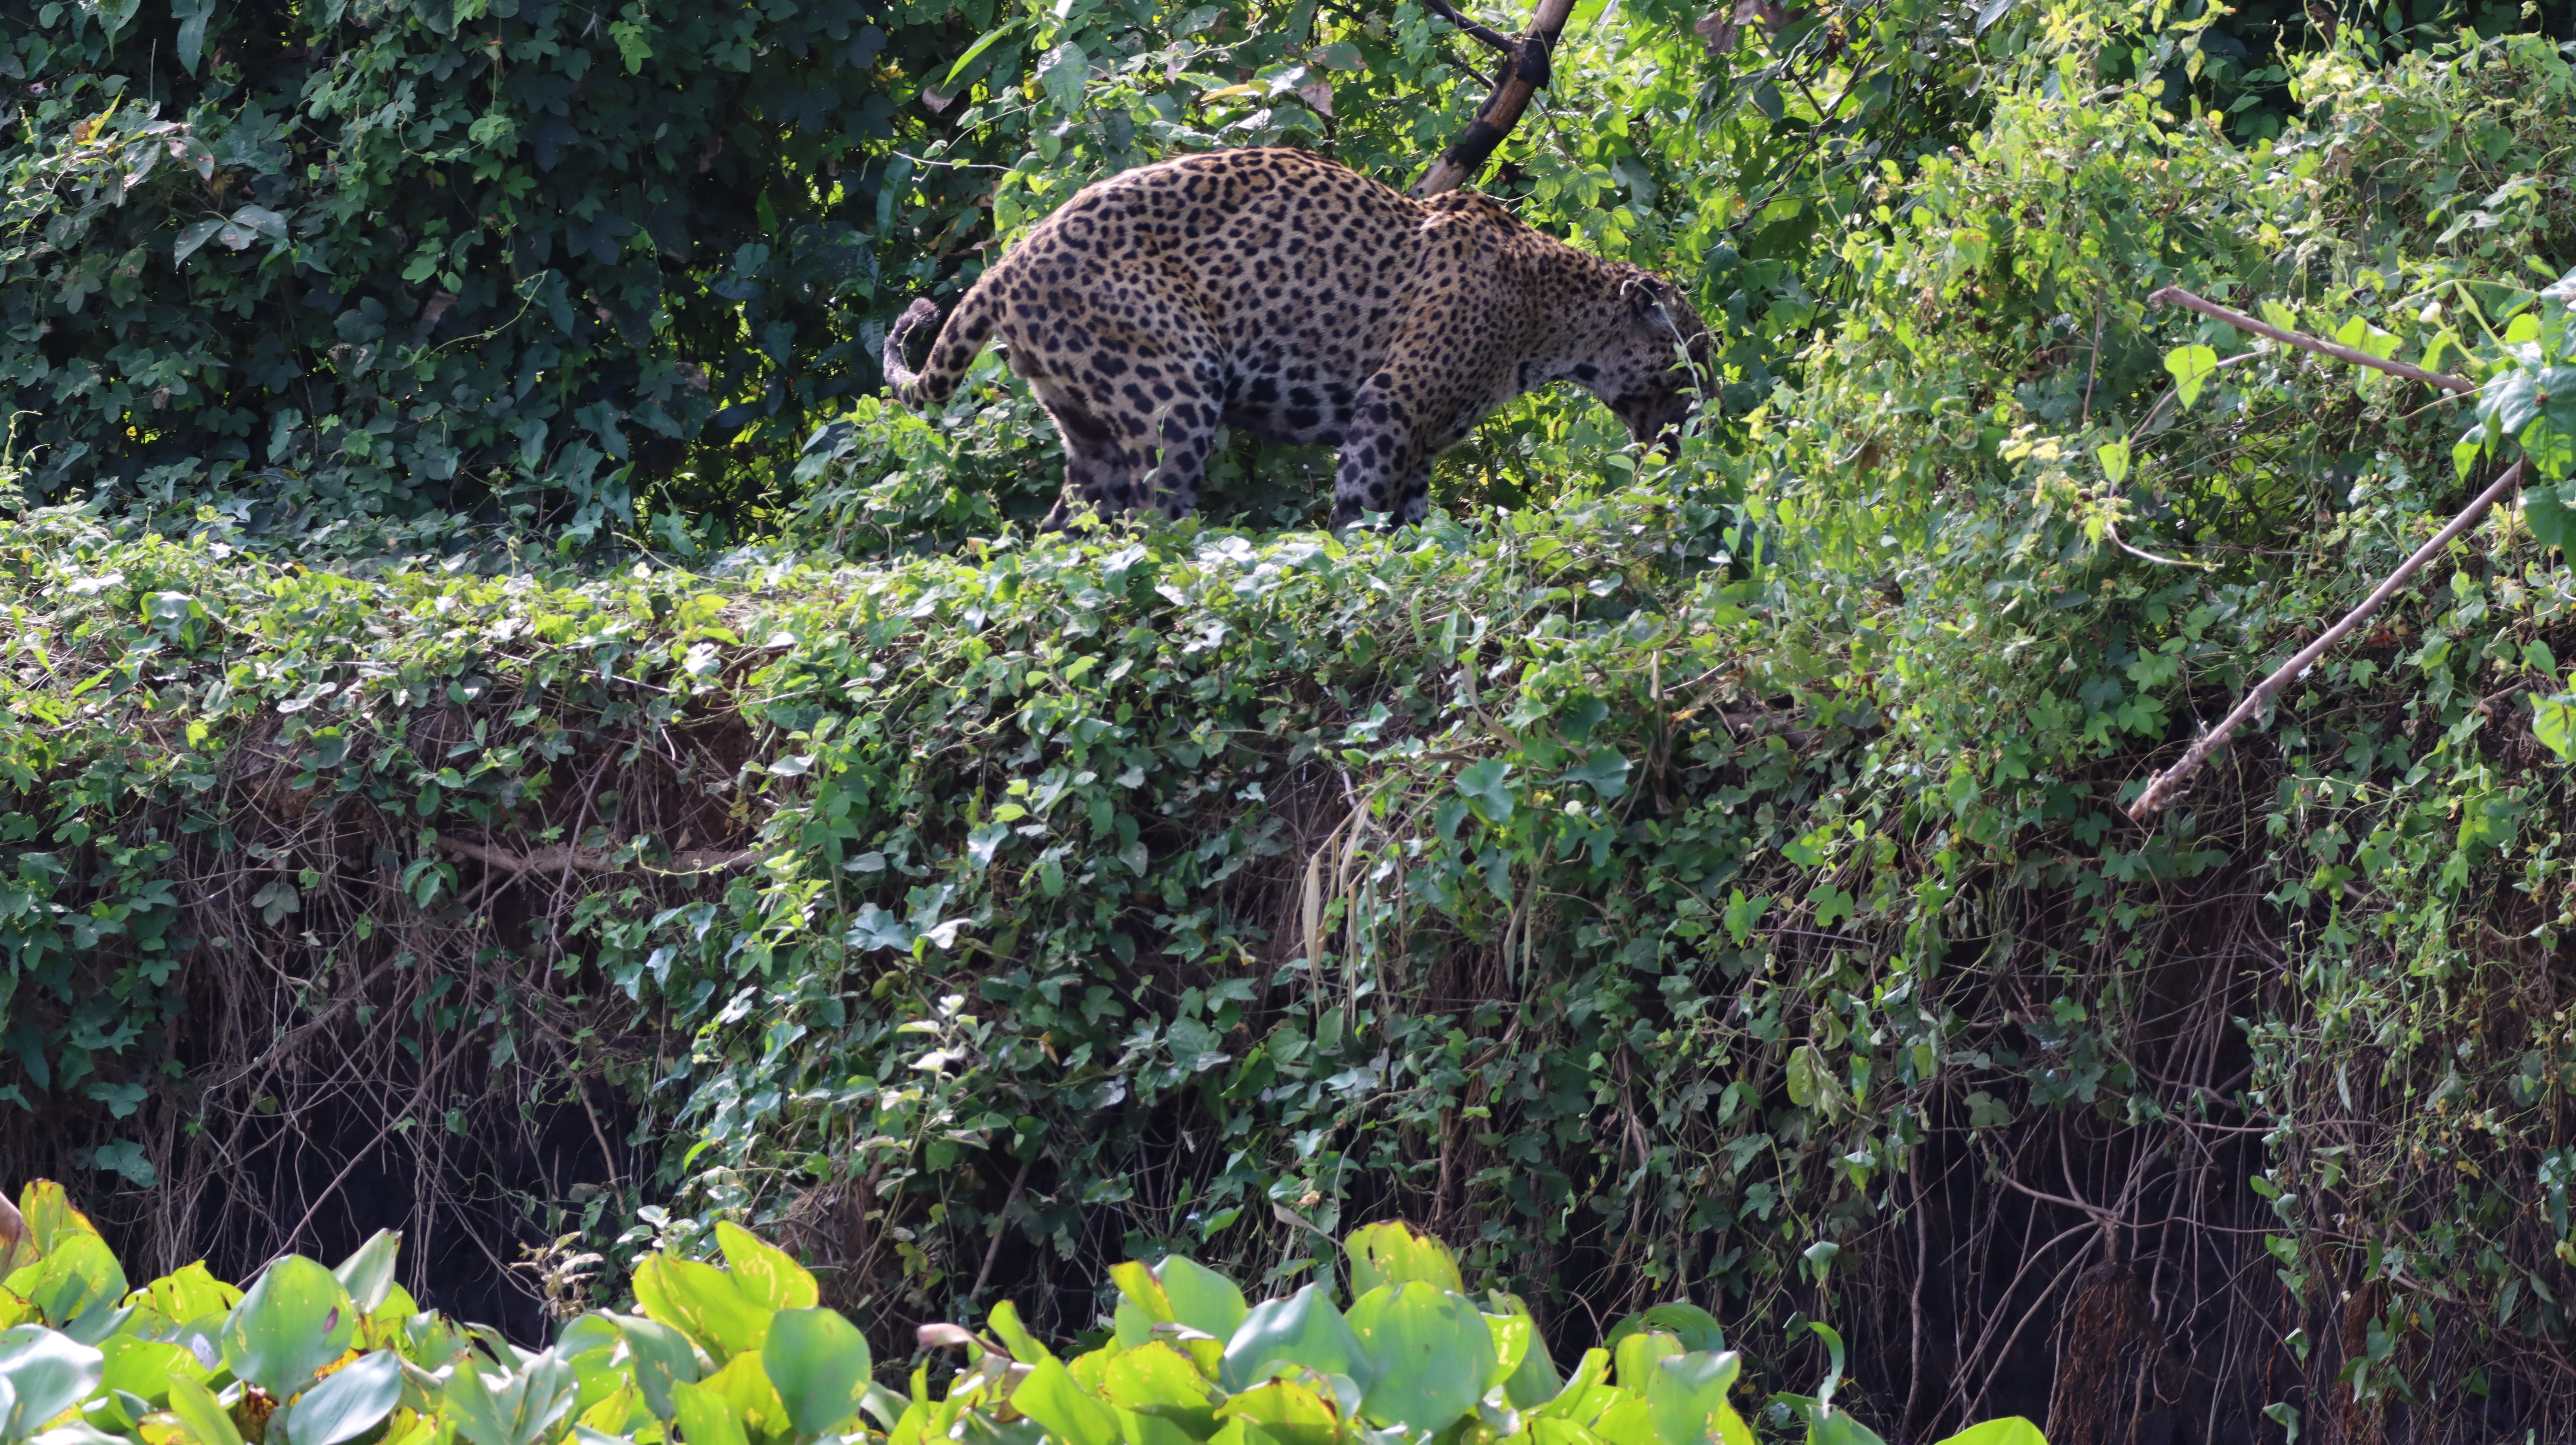
Jaguar: Kwang